Nívea Stelmann

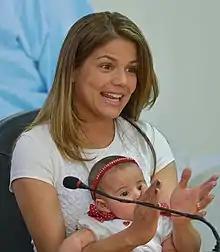
Stelmann with her daughter Bruna in 2014

She was born and raised in the city of Paraíba do Sul, Rio de Janeiro, in the State of Rio de Janeiro. Born to entrepreneur parents, she decided at 12 years old that she wanted to become famous.